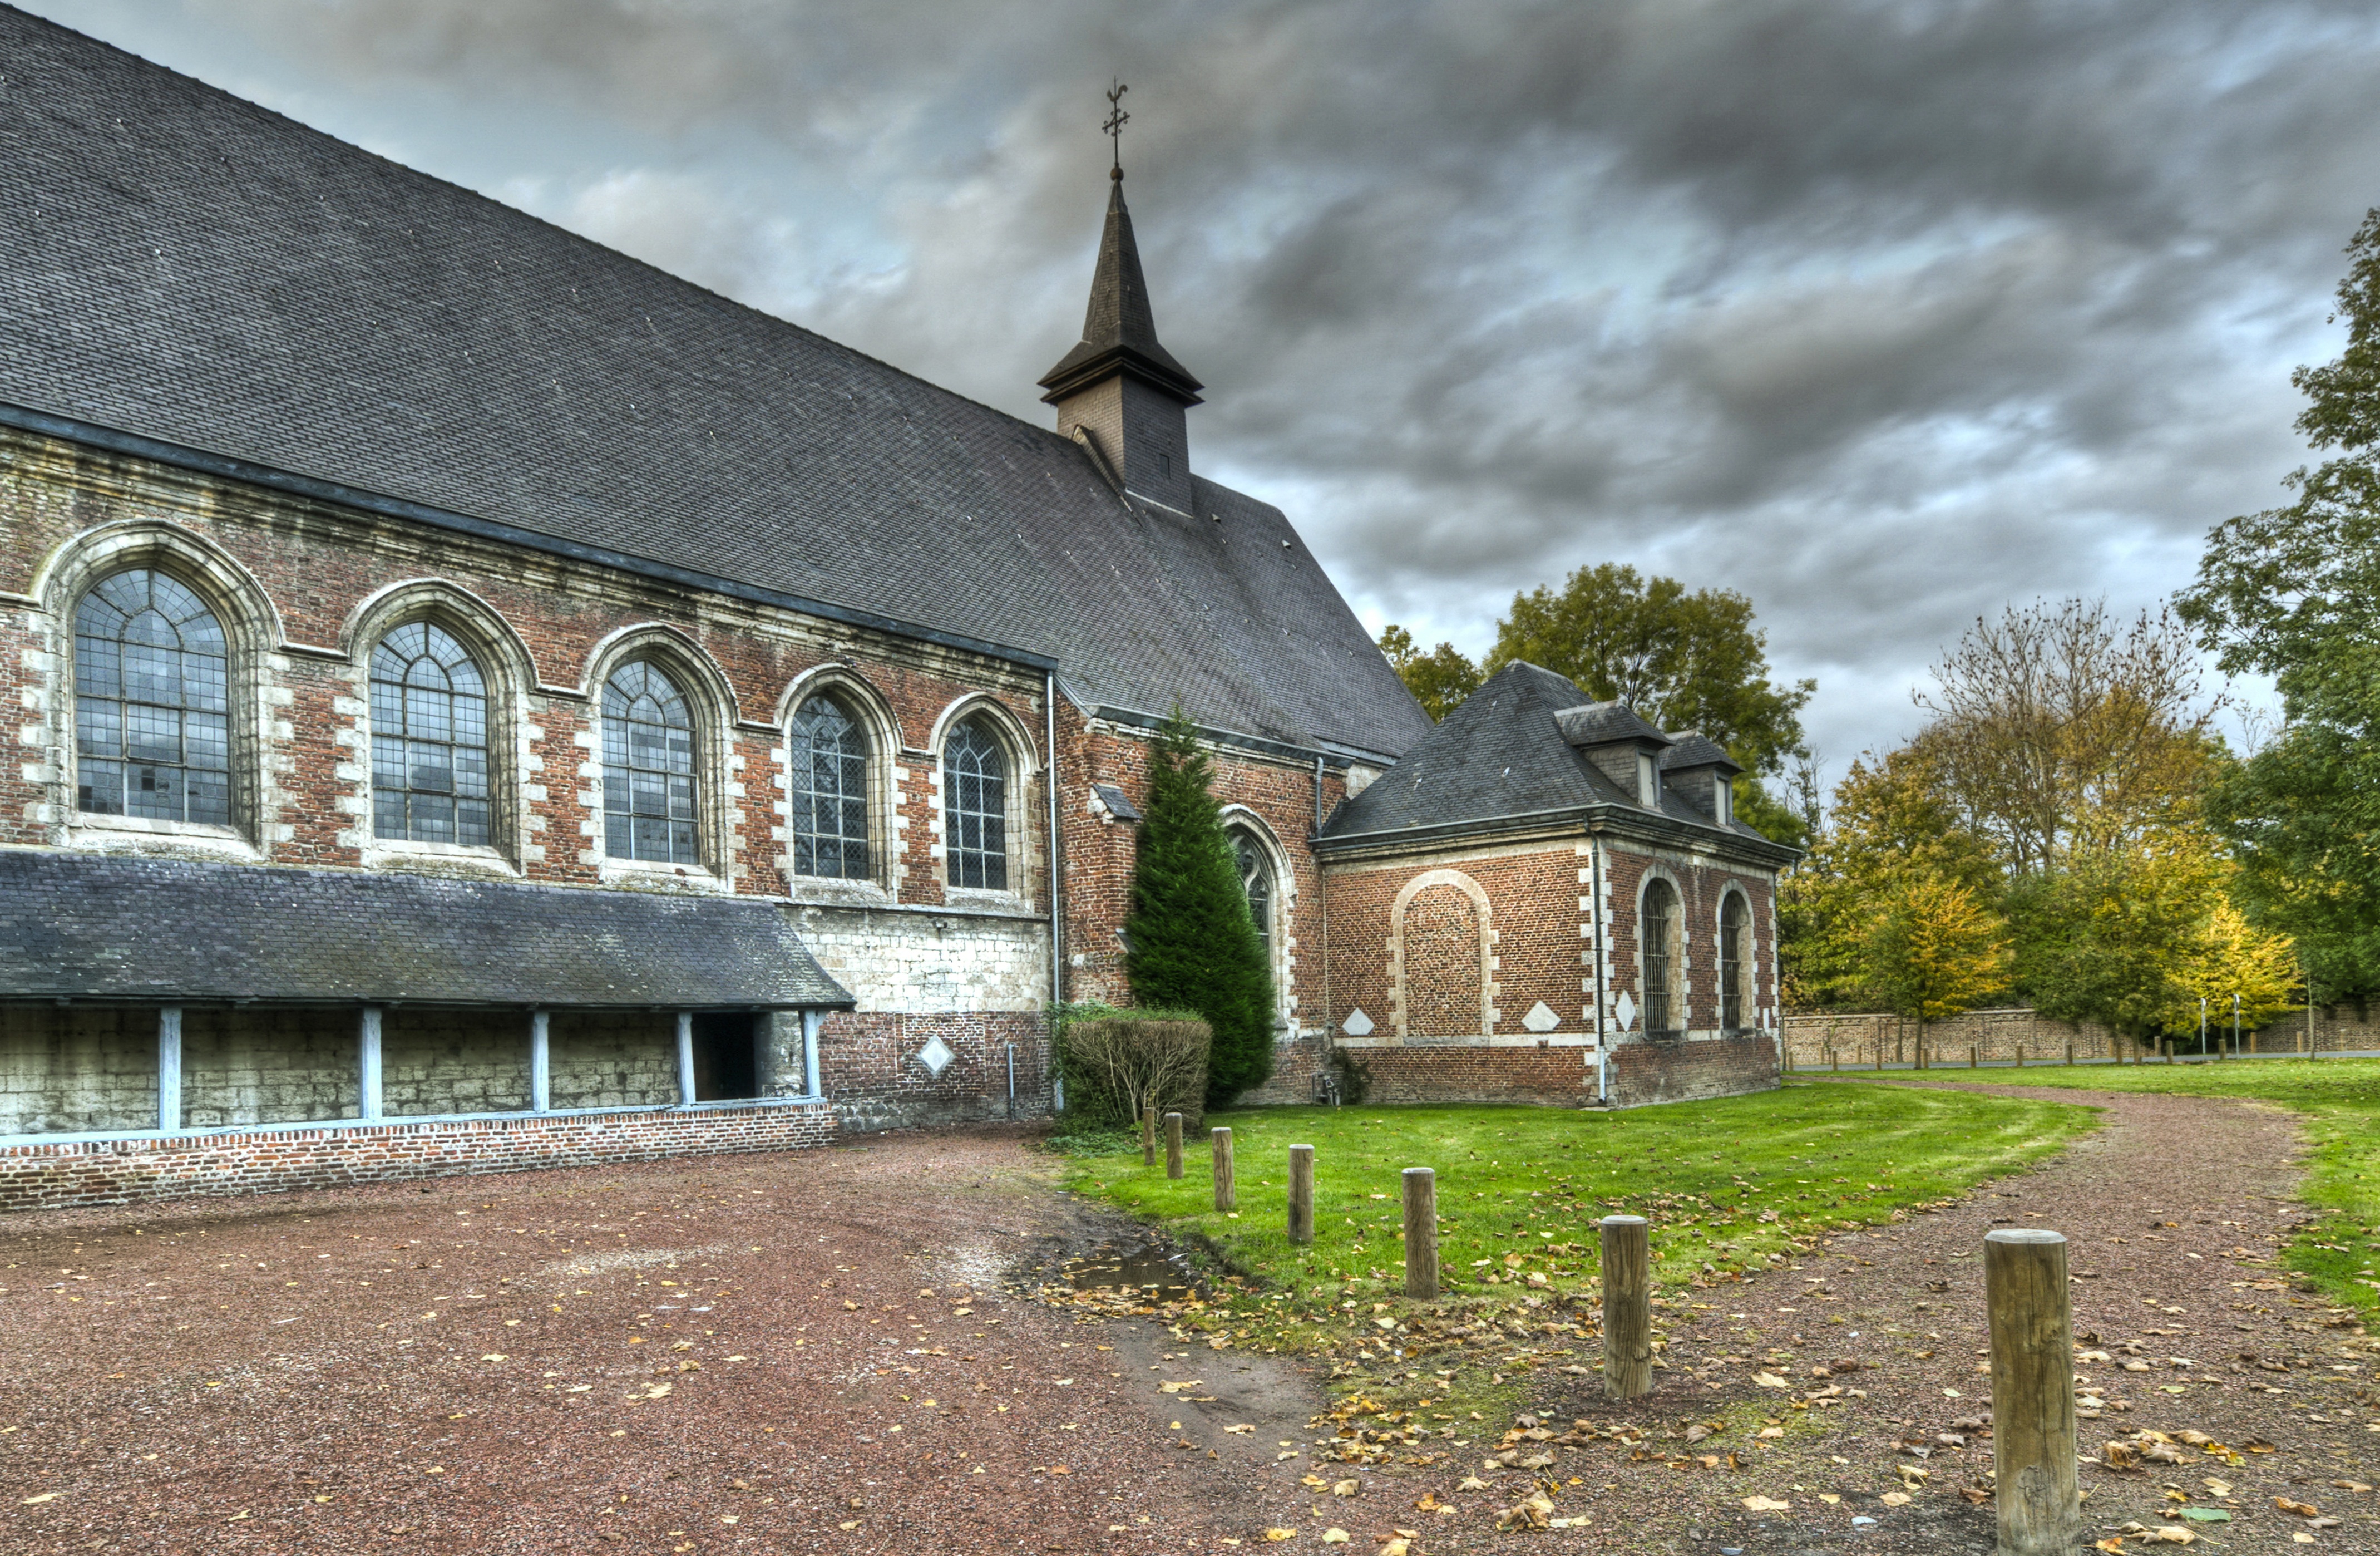
tree, grass, cloud, sky, house, window, building, chateau, cottage, facade, property, church, chapel, place of worship, medieval architecture, farmhouse, history, estate, stately home, almshouse, seclin, former psychiatric hospital